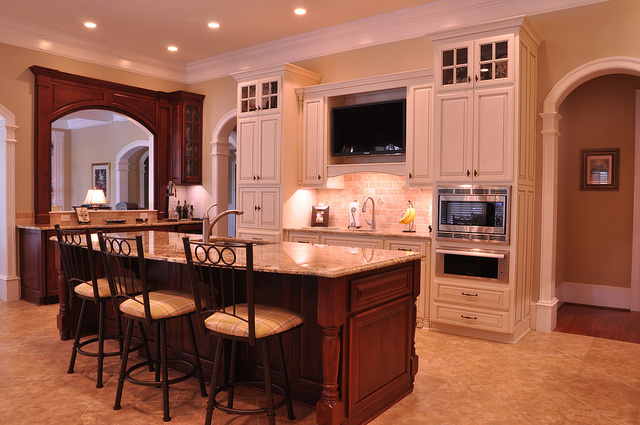
user: Given an image and a question. Answer the question in a short answer. Question: Upscale or slovenly interior? Short Answer:
assistant: upscale